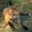
Label: fox